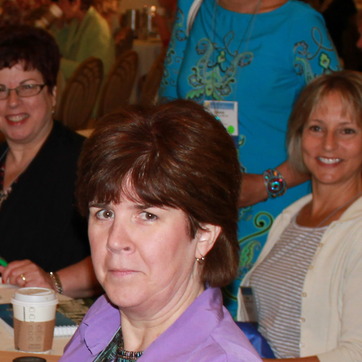
Material: hair